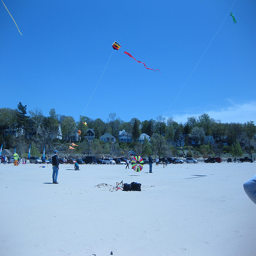
some people playing with kites on the beach
A group of people standing on top of a beach flying kites.
Several people not in swimwear flying kites on a beach.
People in an open area flying bright kites.
some people are standing out on a beach